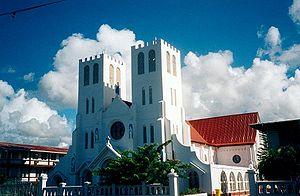
Cathédrale d'Apia, Samoa
Apia est une ville du Pacifique, capitale des Samoa. Elle se situe sur l'île d'Upolu, l'une des deux principales îles de l'archipel. En 2006, la ville comptait 37 708 habitants.